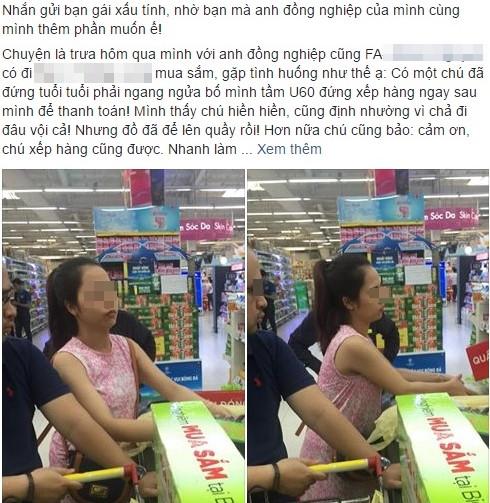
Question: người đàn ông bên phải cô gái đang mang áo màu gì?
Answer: người đàn ông đang mang áo màu đen